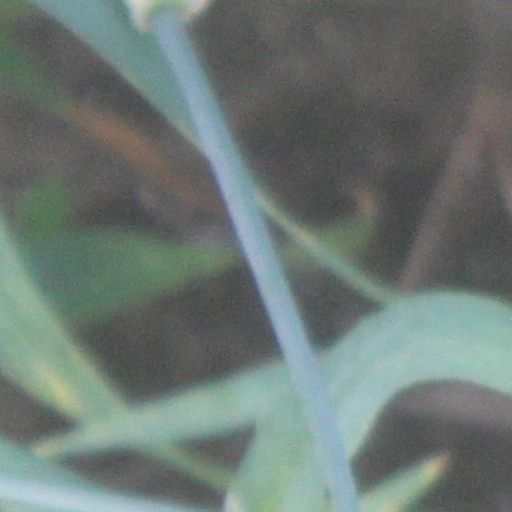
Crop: wheat